Dillon Brooks

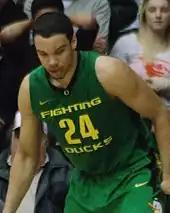
Brooks with Oregon in 2015

Brooks, a small forward from Mississauga, Ontario, went to the University of Oregon after playing at Father Henry Carr Catholic Secondary School in Toronto and Findlay Prep in Henderson, Nevada. As a freshman, he averaged 11.5 points per game and was named to the Pac-12 Conference all-freshman team. As a sophomore, Brooks led the Ducks to the Pac-12 Conference regular season title and a top ten national ranking. At the close of the season, he was named first-team All-Pac-12 and a third-team All-American by the Sporting News. He was also named the District IX player of the year by the United States Basketball Writers Association (USBWA). Brooks averaged 16.7 points, 5.4 rebounds, and 3.1 assists per game.